Whitewater Falls (North Carolina)

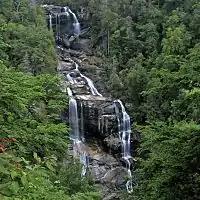
Upper Whitewater Falls

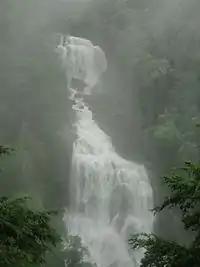
Upper Whitewater Falls after copious rainfall

Whitewater Falls is a series of waterfalls and cascades on the Whitewater River in North Carolina and South Carolina. Over the course of the river between the two falls, the Whitewater River drops , and crosses the state border. Both Falls can be hiked to via the Foothills Trail or spur trails.